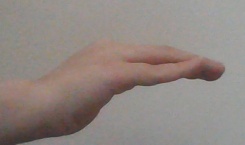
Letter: haa